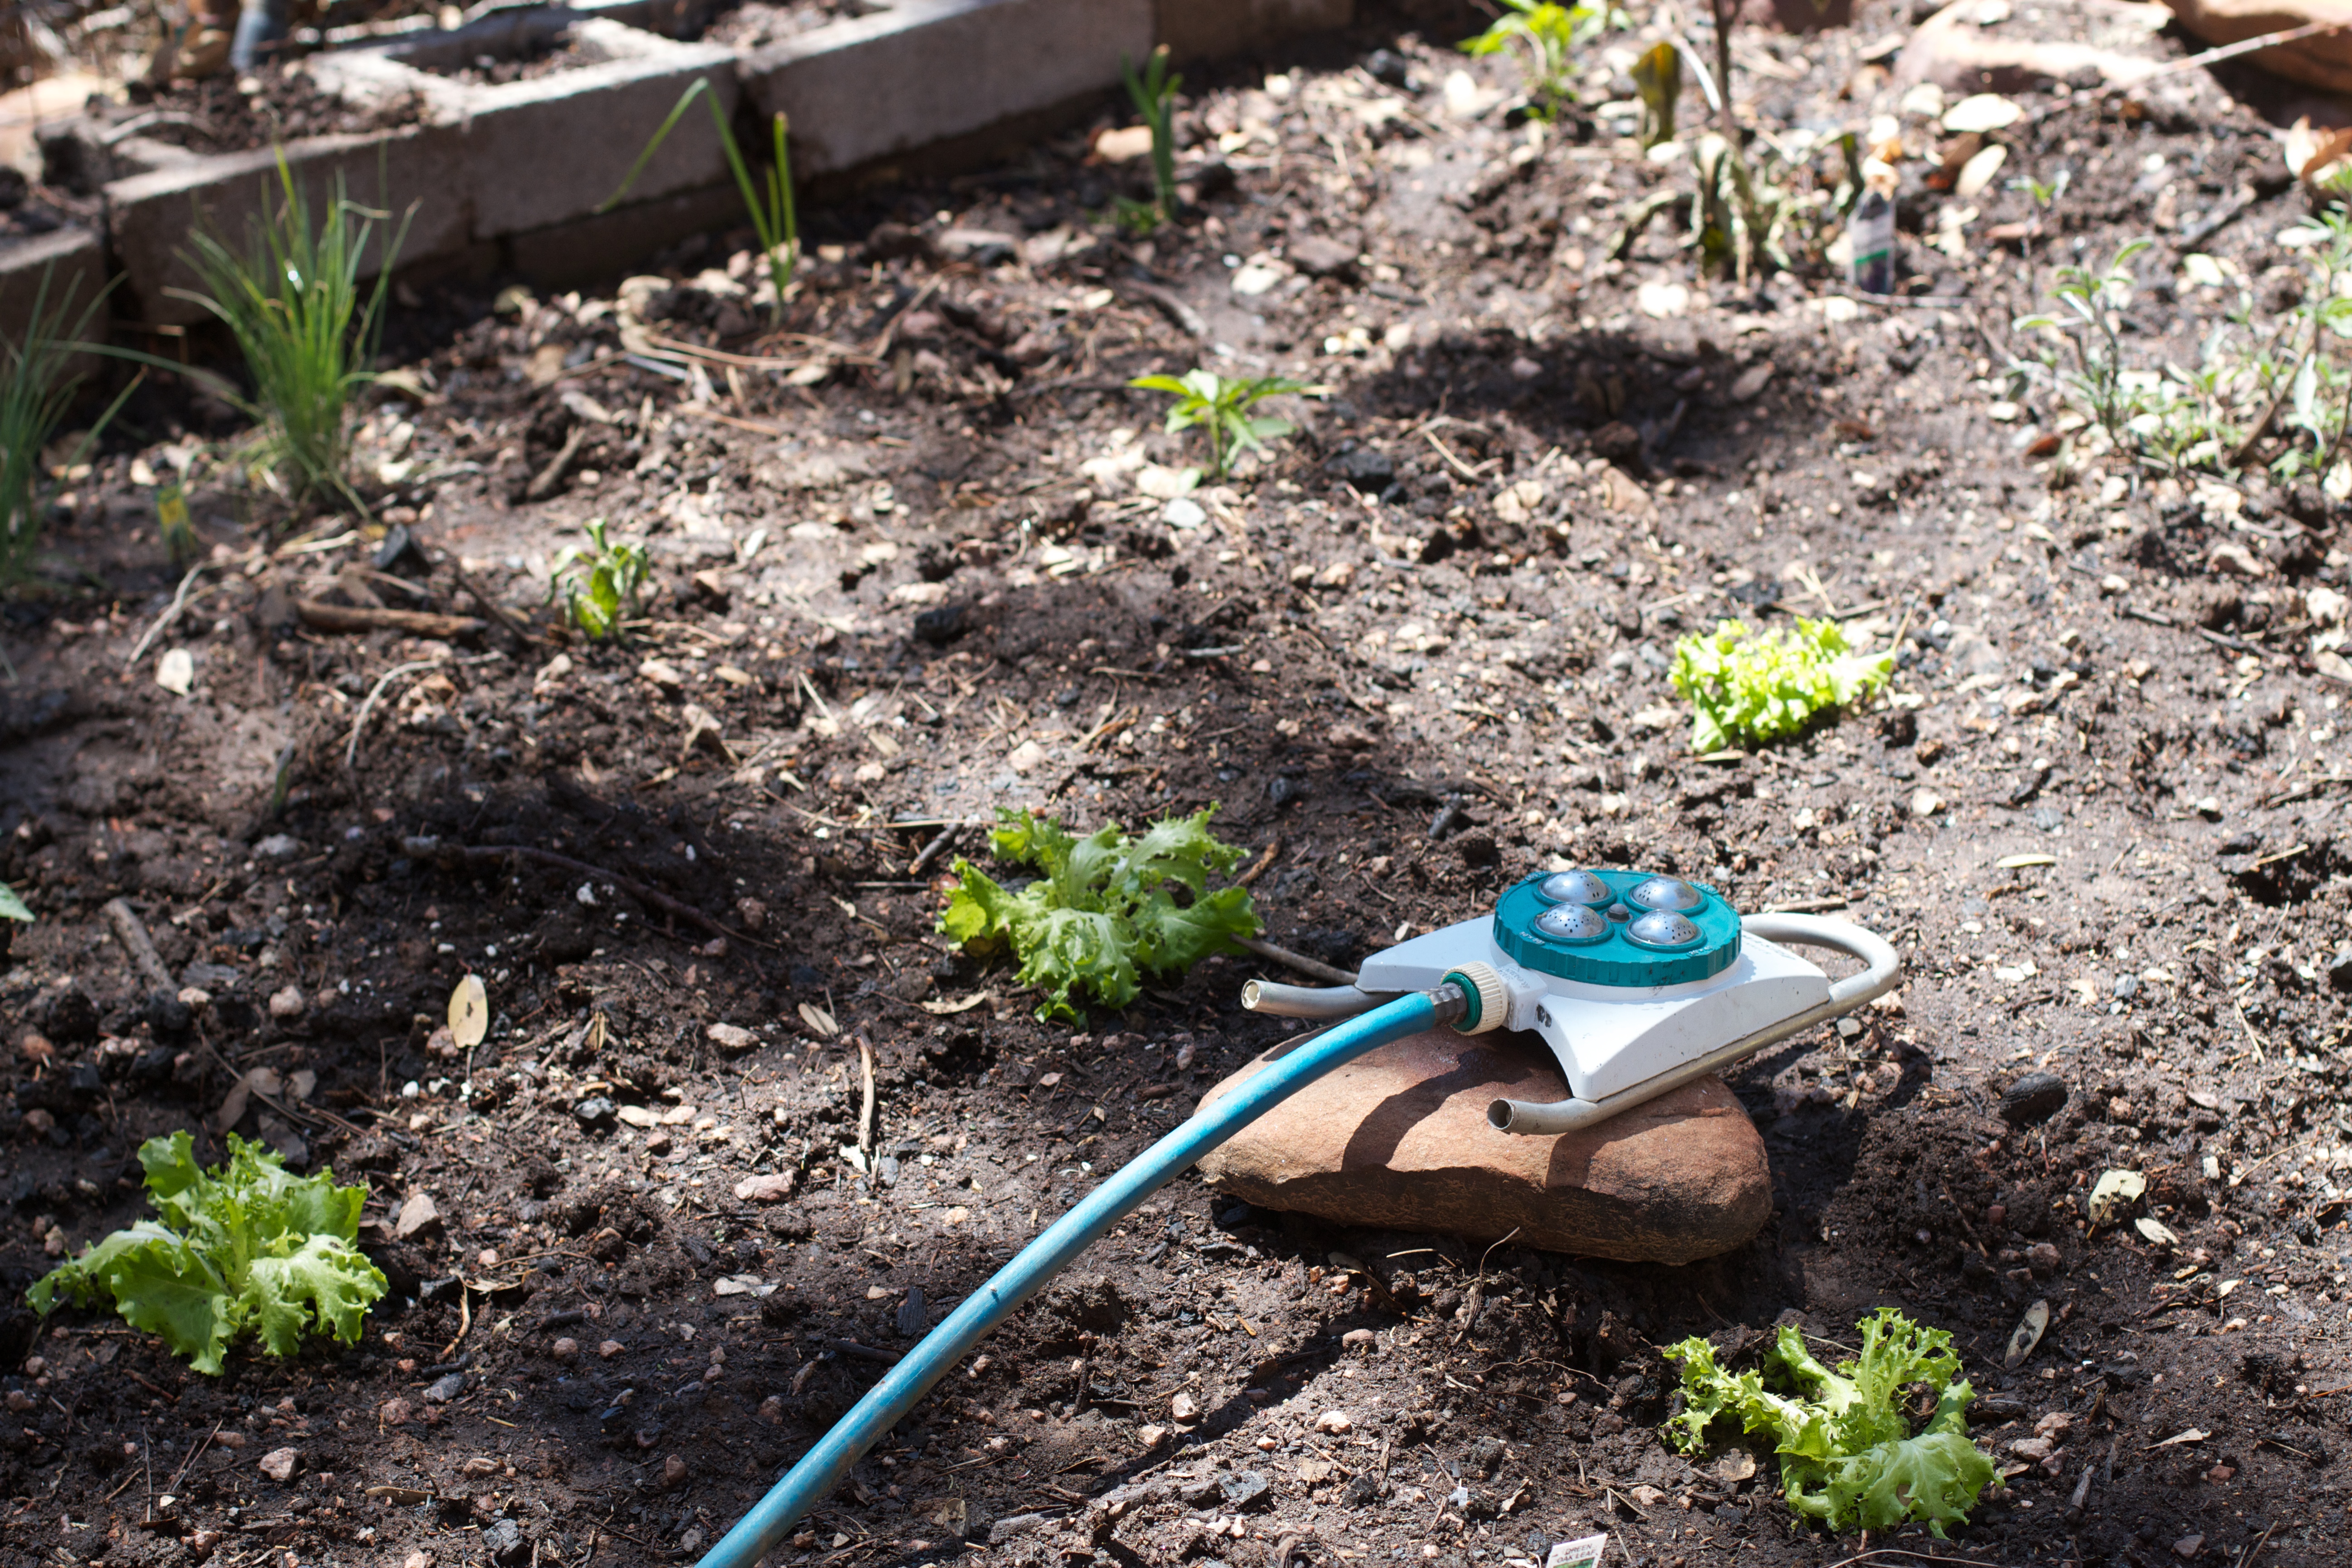
lawn, flower, backyard, soil, garden, yard